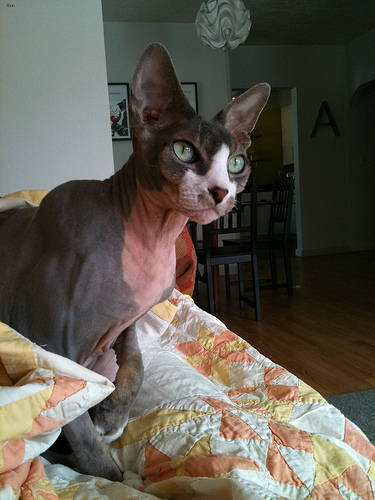
Animal: cat
Breed: sphynx